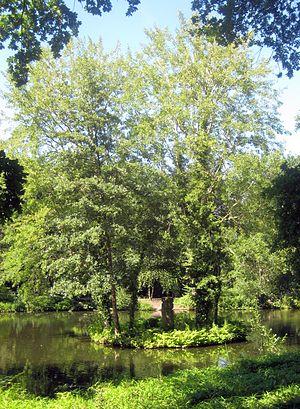
L’île Rousseau est une petite île ronde créée artificiellement au jardin paysager dans le plan d'eau du Großer Tiergarten à Berlin. Elle est baptisée en l'honneur du philosophe franco-suisse Jean-Jacques Rousseau, à qui un pilier érigé sur l'île est également dédié.